Luxembourg School of Business

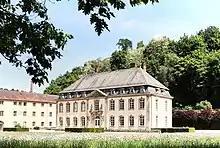
Château de Septfontaines

The Luxembourg School of Business campus is located at the Château de Septfontaines and the former porcelain manufactory Faïencerie Villeroy & Boch, a historical area close to the center of Luxembourg City.